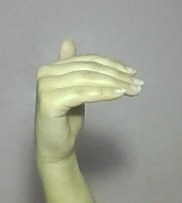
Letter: khaa